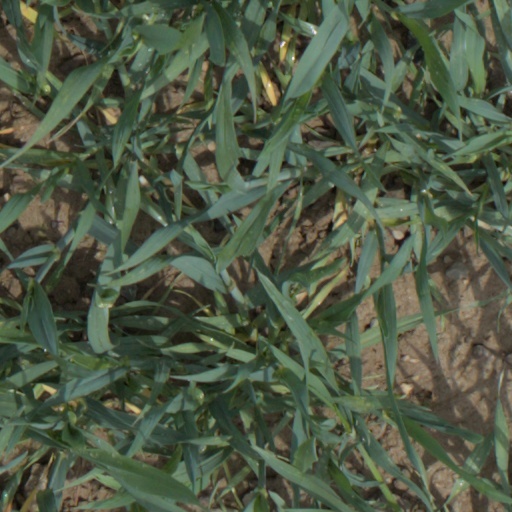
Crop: wheat